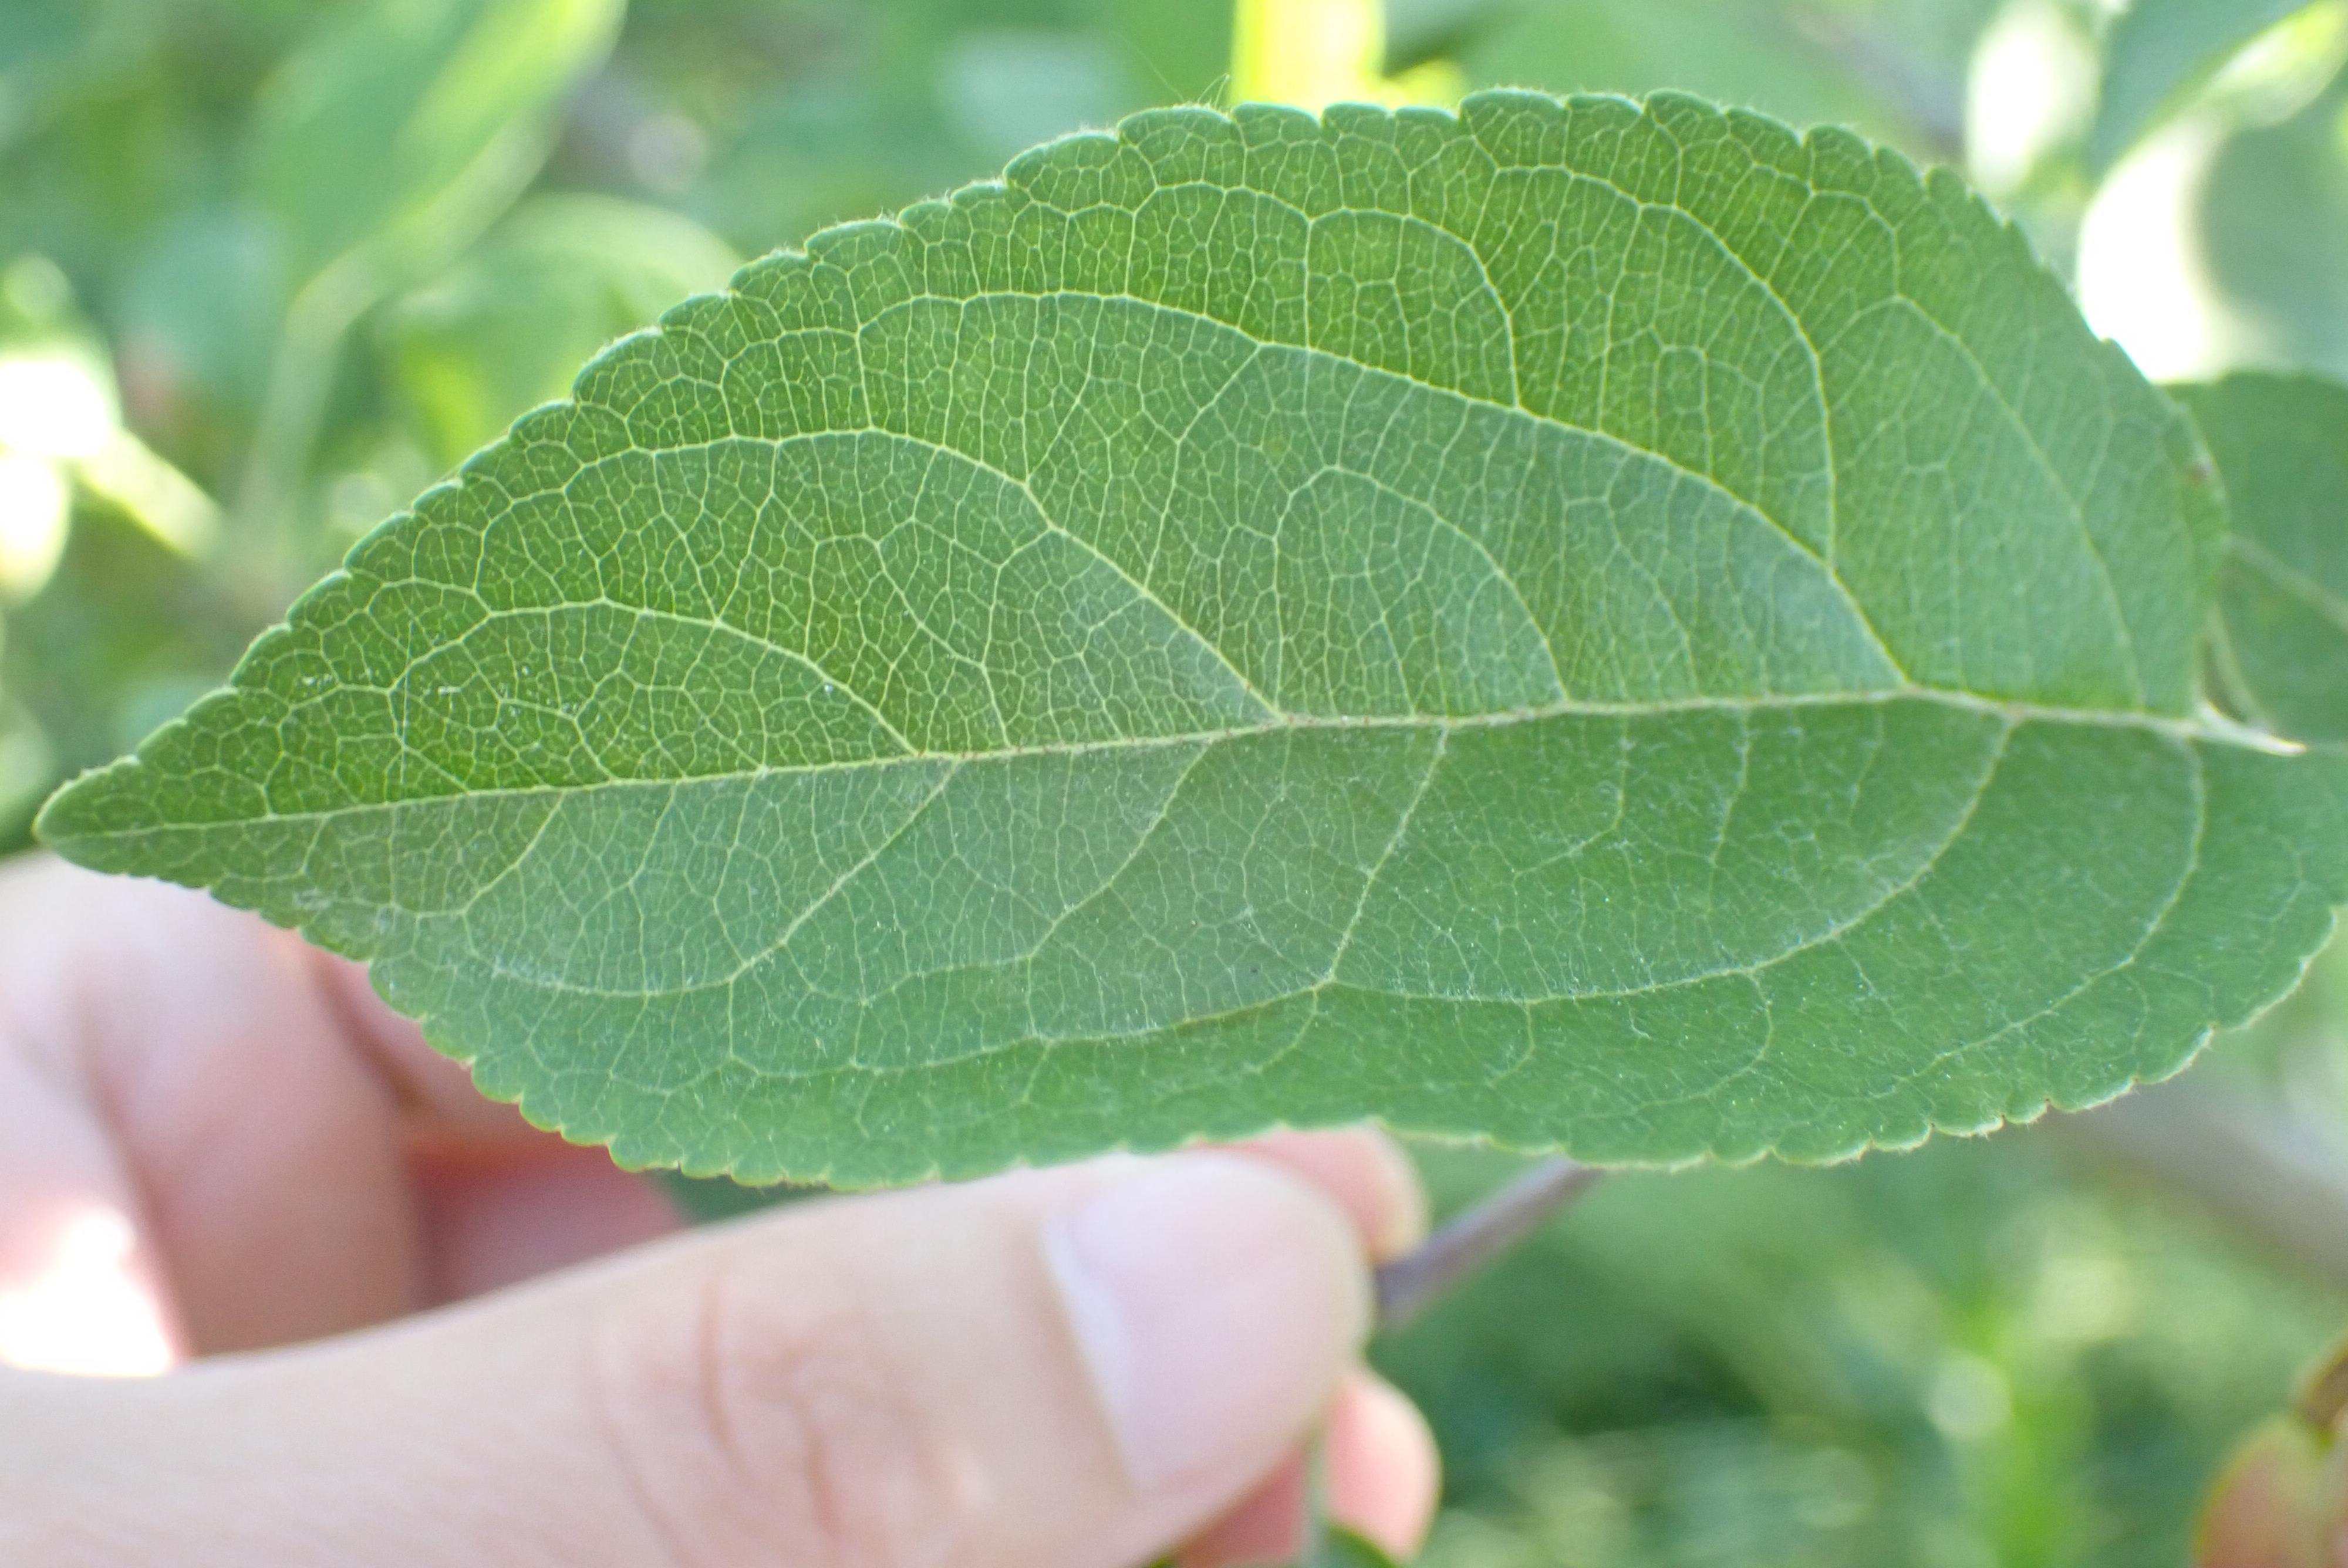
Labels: healthy